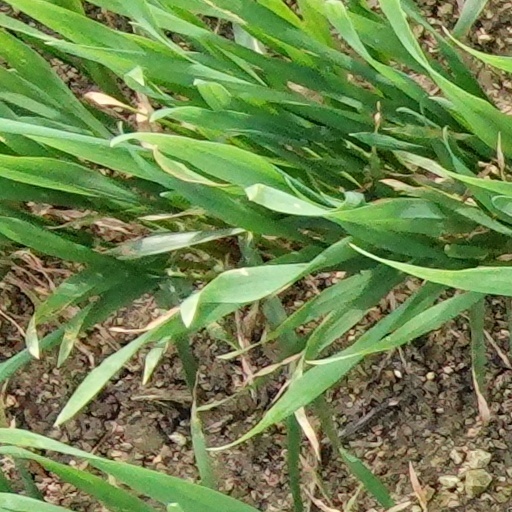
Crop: wheat